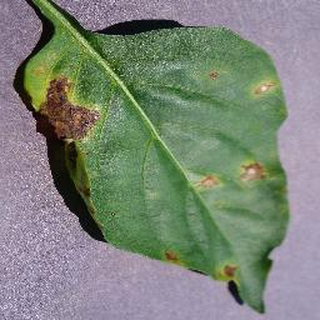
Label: bell_pepper_bacterial_spot